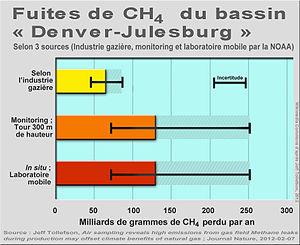
Estimations des émissions de gaz méthane perdues par le bassin gazier (gaz de schistes) de ""Denver-Julesburg"" (USA, près de Denver)
La fracturation hydraulique est la dislocation ciblée de formations géologiques peu perméables’ par le moyen de l'injection sous très haute pression d'un fluide destiné à fissurer et micro-fissurer la roche. Cette fracturation peut être pratiquée à proximité de la surface, ou à grande profondeur, et à partir de puits verticaux, inclinés ou horizontaux.
Le gaz de schiste, également appelé gaz de roche-mère, est un gaz naturel contenu dans des roches marneuses ou argileuses riches en matières organiques, roches qui peuvent avoir une structure litée de schiste. Contrairement au gaz naturel conventionnel qui est retenu dans une roche perméable permettant une exploitation facile, le gaz de schiste est piégé dans les porosités d'une roche rendue imperméable par l'argile qu'elle contient. L'extraction du gaz de schiste, particulièrement difficile, nécessite le recours systématique aux techniques combinées du forage dirigé et de la fracturation hydraulique à grands volumes particulièrement coûteuses. Les roches-réservoir contenant du gaz de schiste peuvent aussi contenir de l'huile de schiste, mais dans des proportions beaucoup plus faibles.